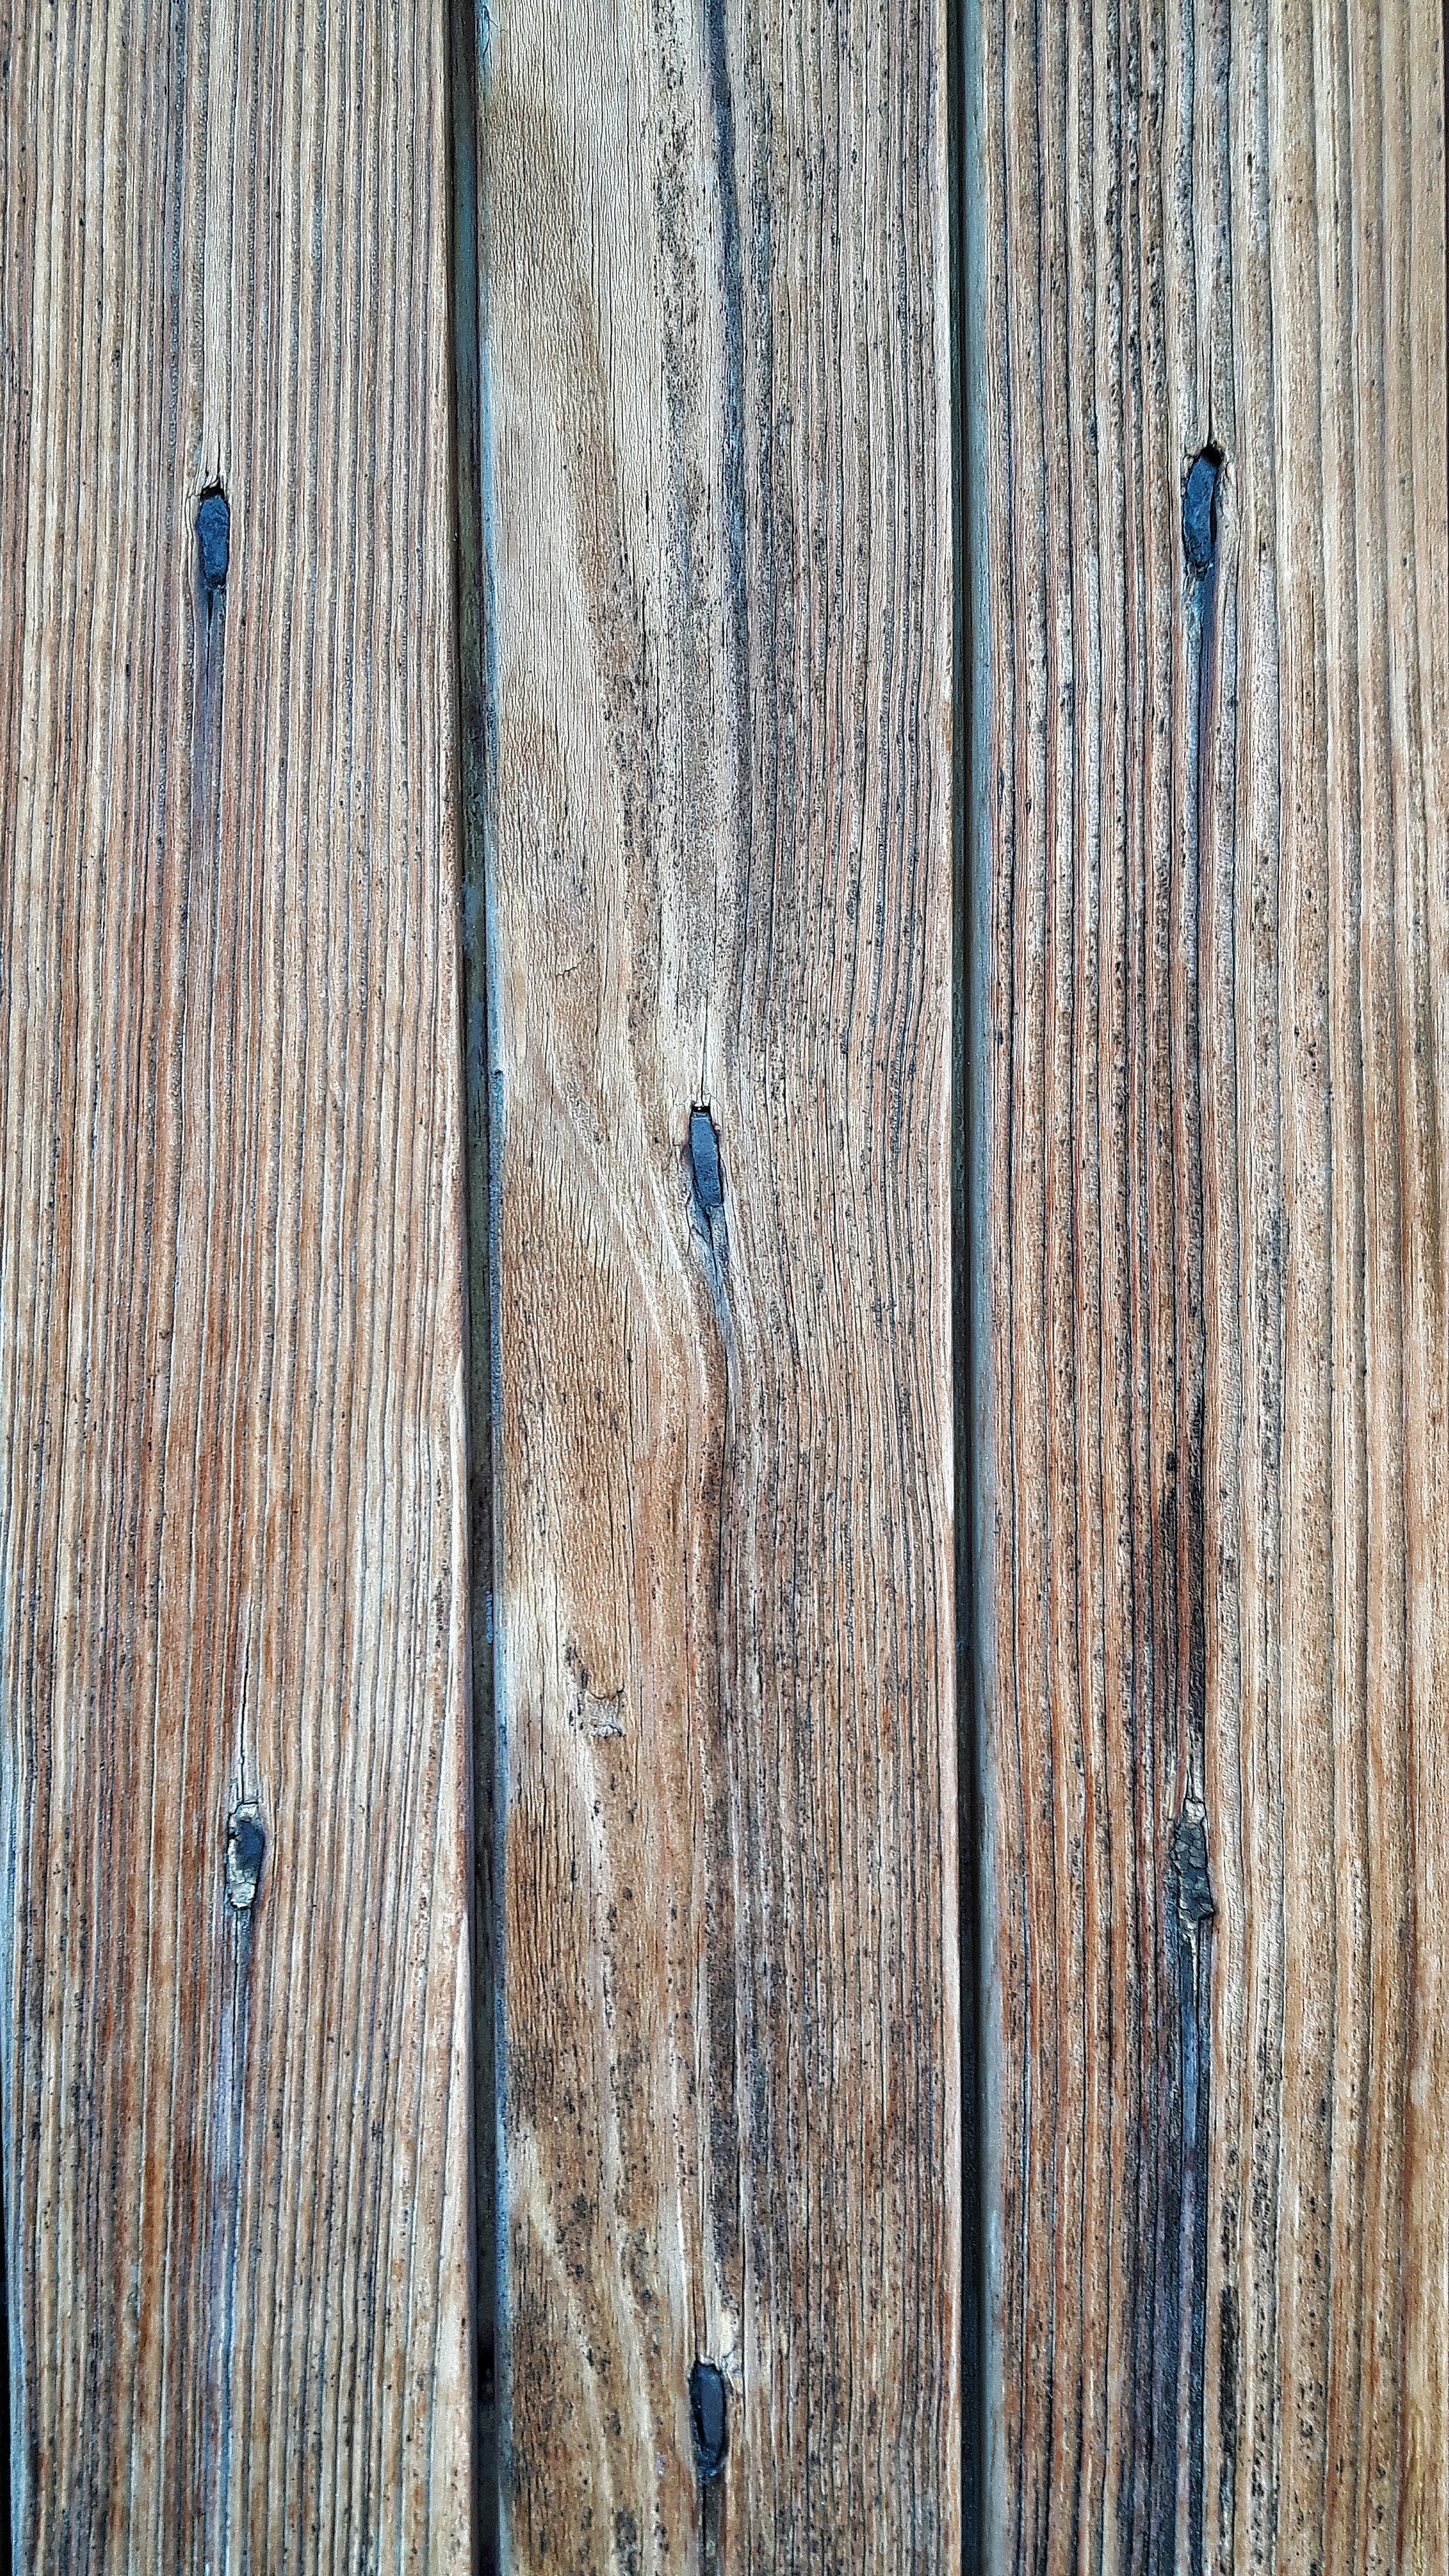
wood, texture, plank, floor, wall, color, paint, blue, hardwood, axes, flooring, the framework, wood flooring, laminate flooring, wood stain